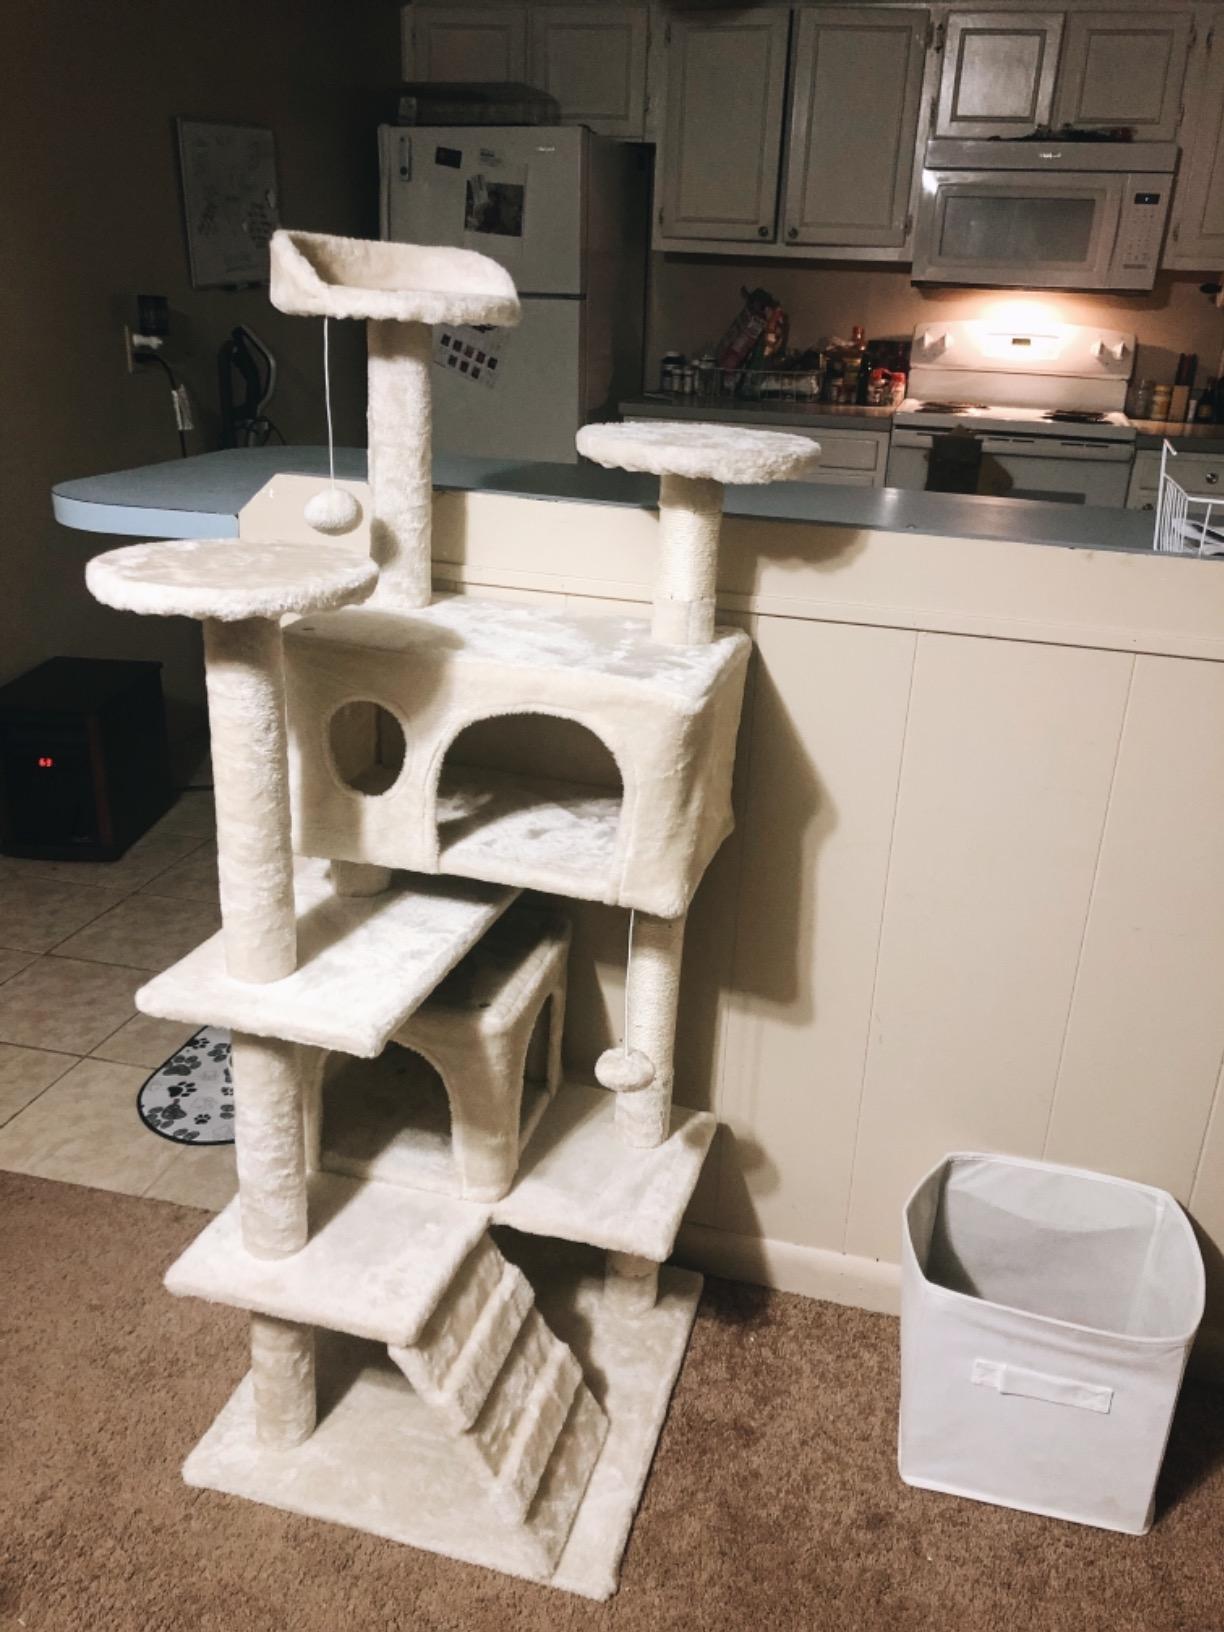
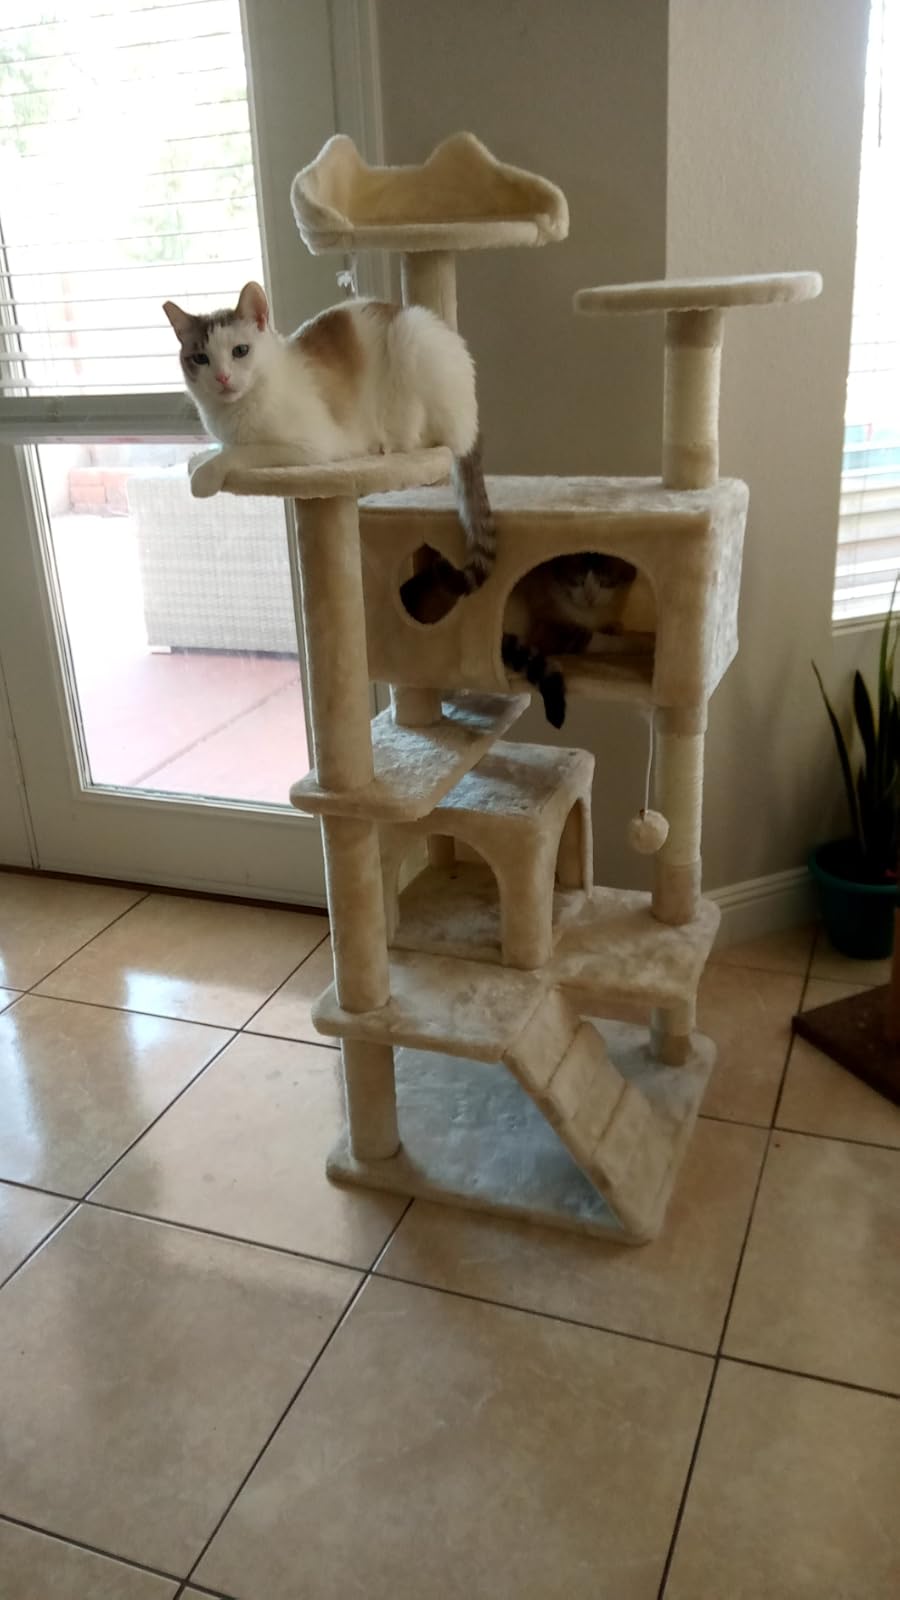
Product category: items_cat tree
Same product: yes